Racism against Native Americans in the United States

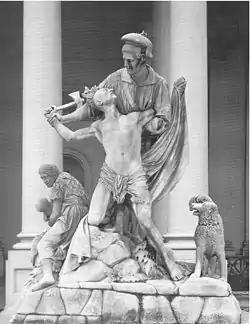
"The Rescue" sculpture stood outside the U.S. Capitol building between 1853 and 1958. Its sculptor Horatio Greenough wrote that it was "to convey the idea of the triumph of the whites over the savage tribes".

During the 19th century, the desire to forcibly remove certain Native American nations gained momentum. However, some Native Americans either chose to or were allowed to remain on their land and as a result, they avoided removal but thereafter, the federal government treated them in a racist manner. The Choctaws in Mississippi described their situation in 1849, "we have had our habitations torn down and burned, our fences destroyed, cattle turned into our fields and we ourselves have been scourged, manacled, fettered and otherwise personally abused, until by such treatment some of our best men have died." According to Charles Hudson, Joseph B. Cobb, who moved to Mississippi from Georgia, described the Choctaws as having "no nobility or virtue at all, and in some respects he found blacks, especially native Africans, to be more interesting and admirable, the red man's superior in every way. The Choctaw and Chickasaw, the tribes he knew best, were beneath contempt; that is, even worse than black slaves."